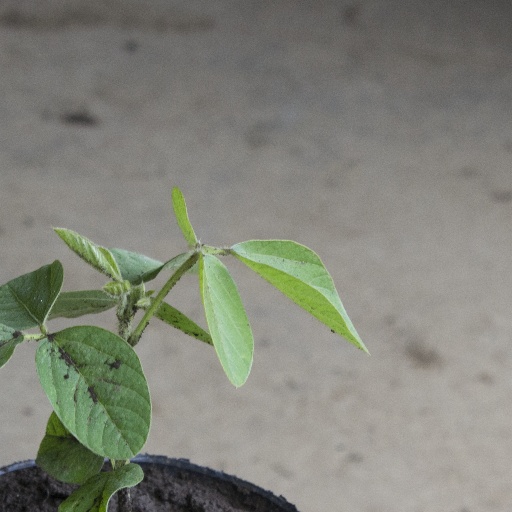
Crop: soybean